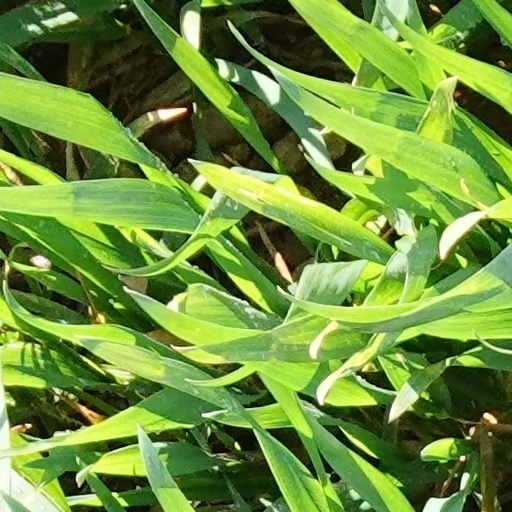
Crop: wheat